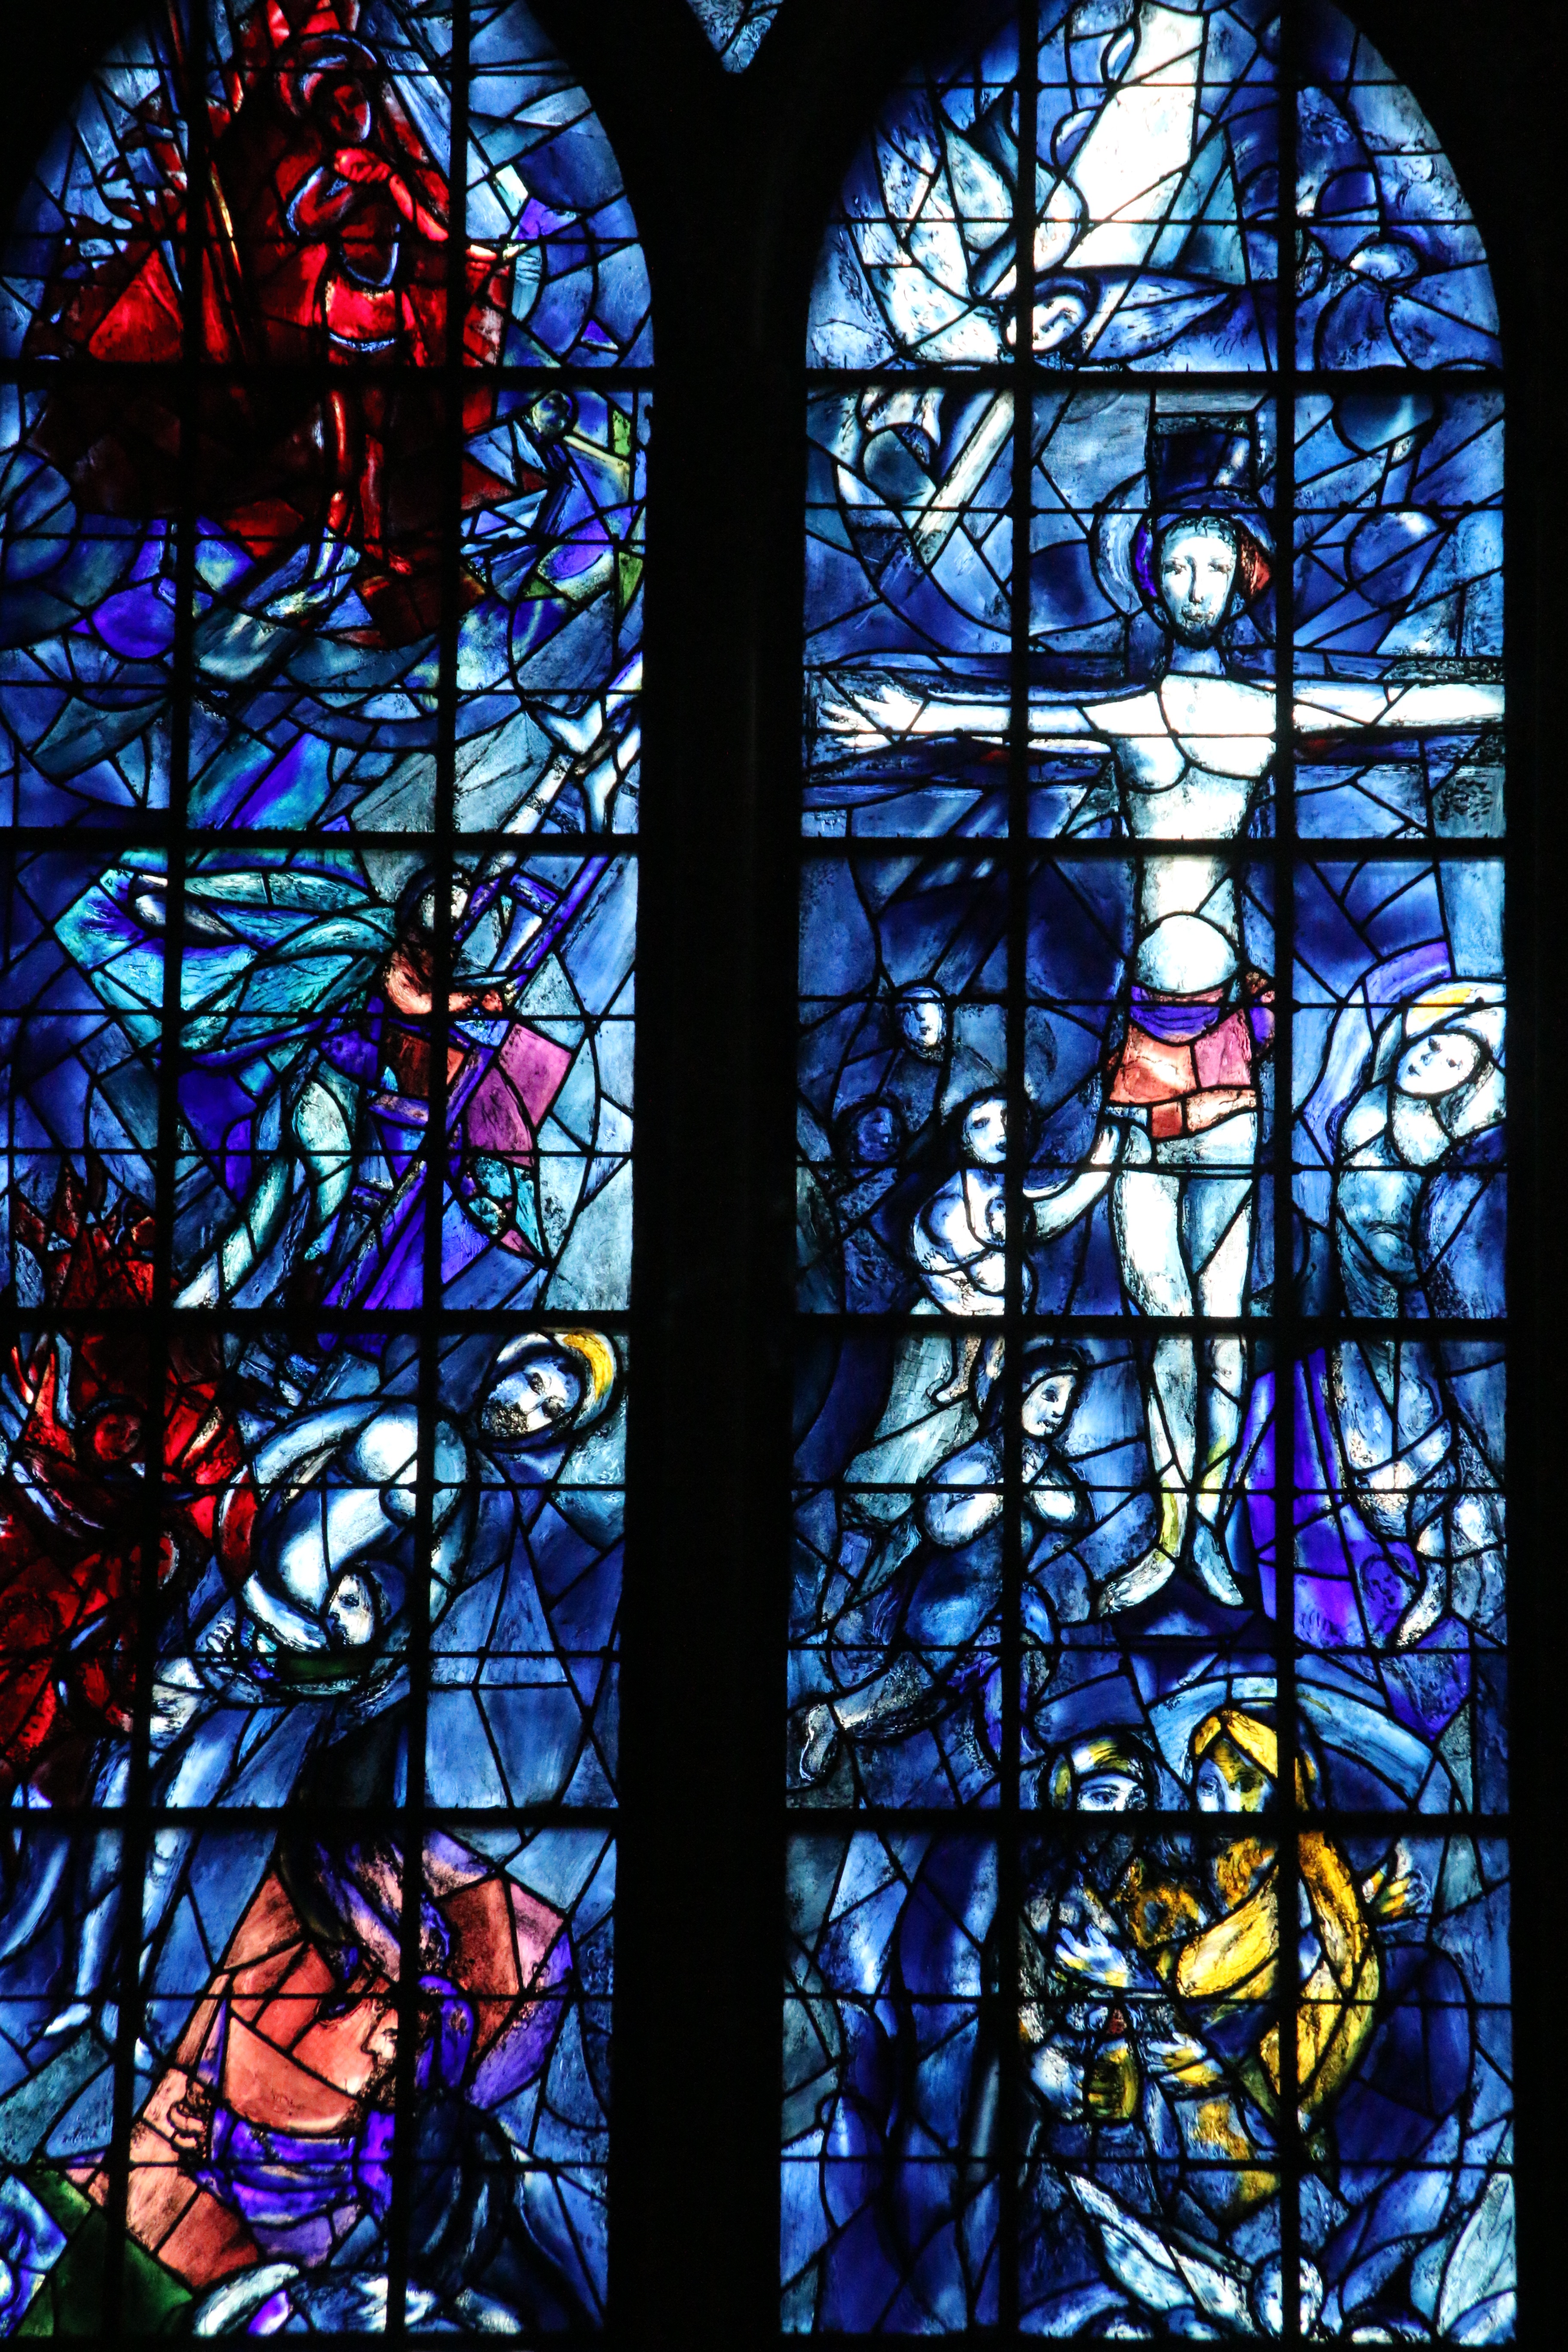
tree, window, glass, europe, pattern, artistic, religion, landmark, blue, church, cathedral, christian, modern, material, stained glass, bible, religious, catholic, art, marc, symmetry, mosaic, christianity, coloured, biblical, chagall